Aboriginal sites of Victoria

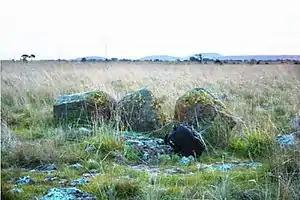
A small part of the Wurdi Youang stone arrangement

Ceremonial sites are rare, but two large stone arrangements have been found at Wurdi Youang near Mount Rothwell and Carisbrook. others have been identified from Oral tradition, although archaeological remains are no longer evident such as the Corroboree Tree at Richmond oval was a significant gathering place for the Wurundjeri people. A number of earth rings have been identified in Sunbury, which, although lacking historical or ethnographic evidence, have been interpreted as ceremonial Bora rings.